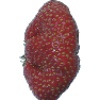
Label: Strawberry Wedge 1